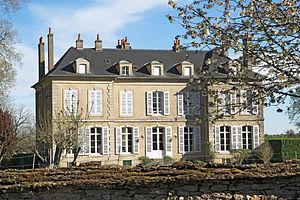
Château de Juillenay
Juillenay est une commune française située dans le département de la Côte-d'Or en région Bourgogne-Franche-Comté.